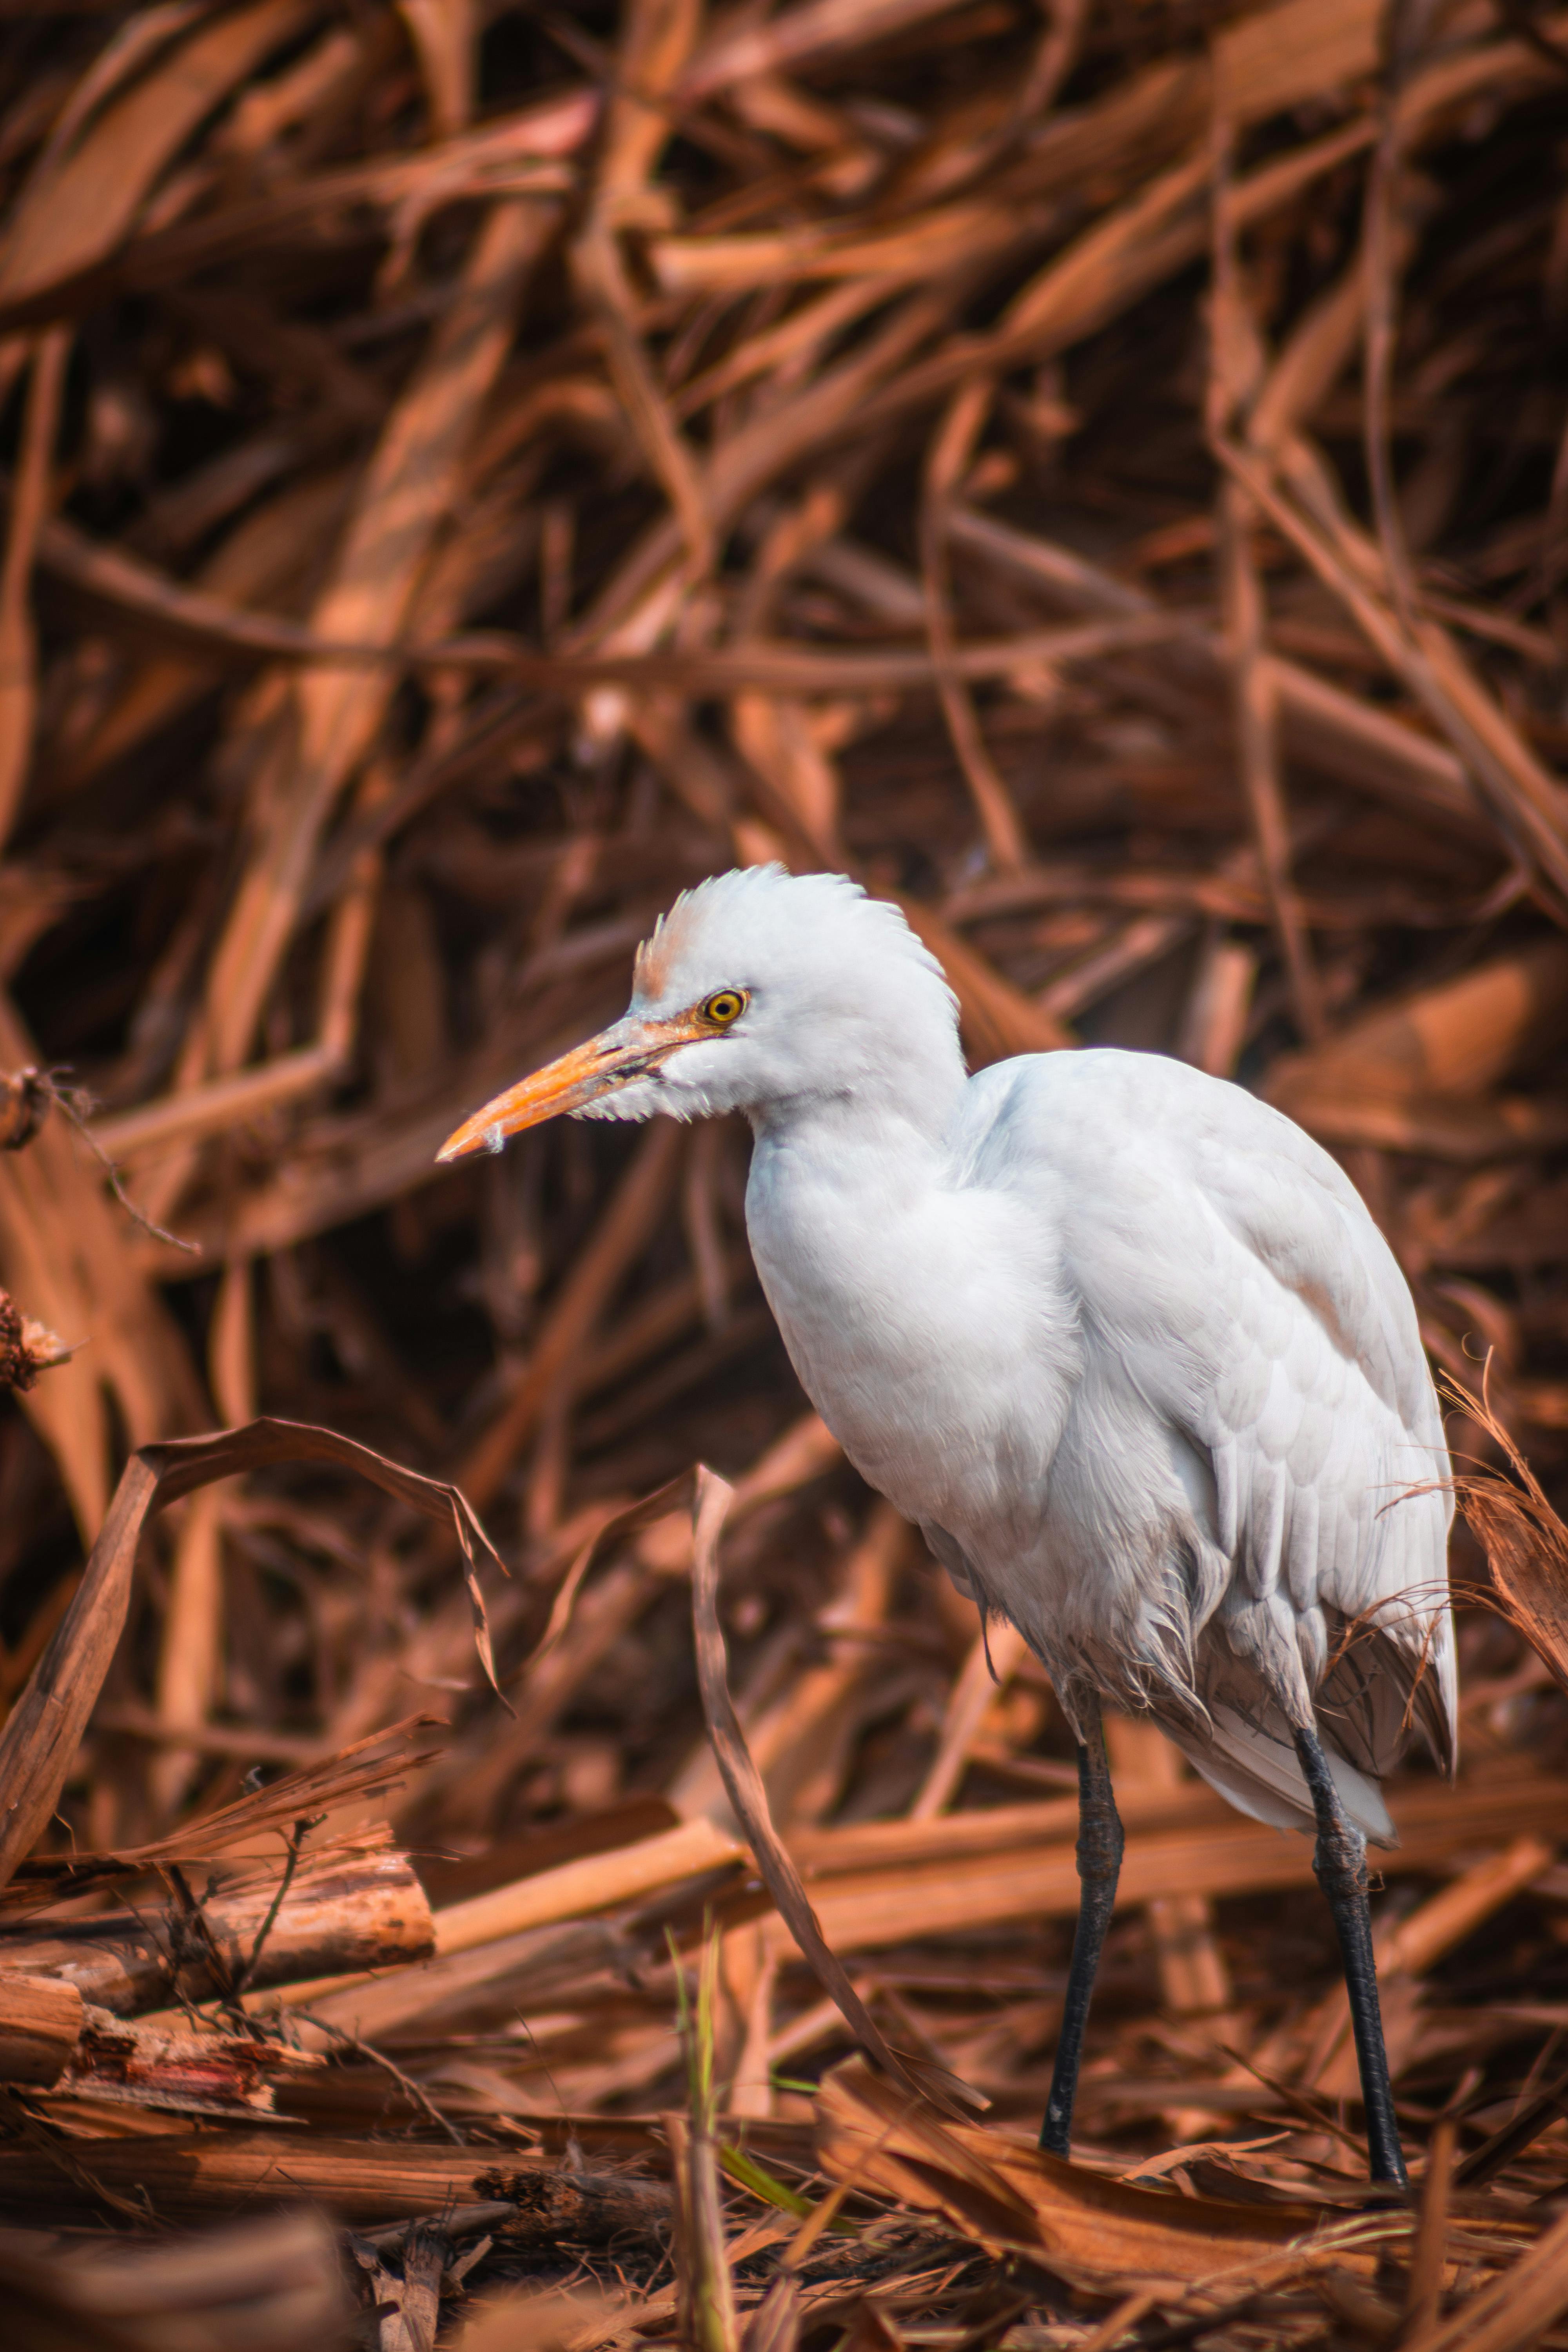
animals, bird, beak, twig, feather, wing, wood, seabird, ciconiiformes, heron, grass, wildlife, charadriiformes, natural landscape, crane like bird, water bird, terrestrial animal, crane, wetland, shorebird